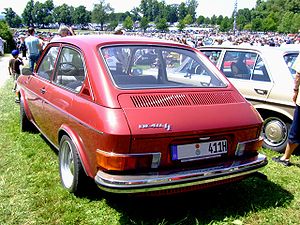
Volkswagen Type 4
Volkswagen 411 LE (1971)
Volkswagen Type 4 var en bilmodel fra Volkswagen introduceret i august 1968. Modellen var en helt ny bil fra Volkswagen. Motoren sad stadigvæk bagi og var luftkølet, men Type 4 havde selvbærende karrosseri og ingen chassisramme som tidligere modeller havde haft. Modellen havde store karrosserioverhæng. Akselafstanden på 250 cm var kun 10 cm længere end Type 1s. Bilen fandtes med 2 eller 4 døre med en motor på 1,7 liter med 68 hk.